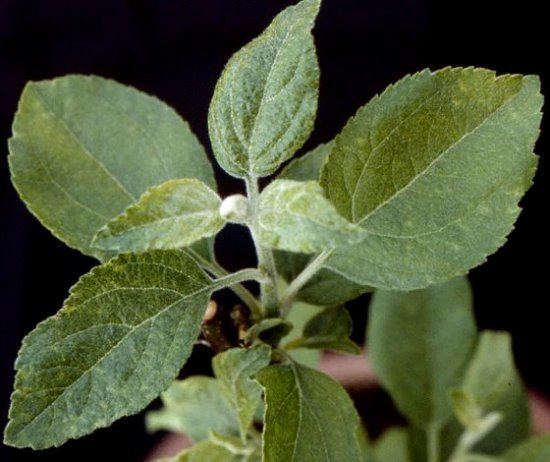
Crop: apple
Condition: mosaic_virus